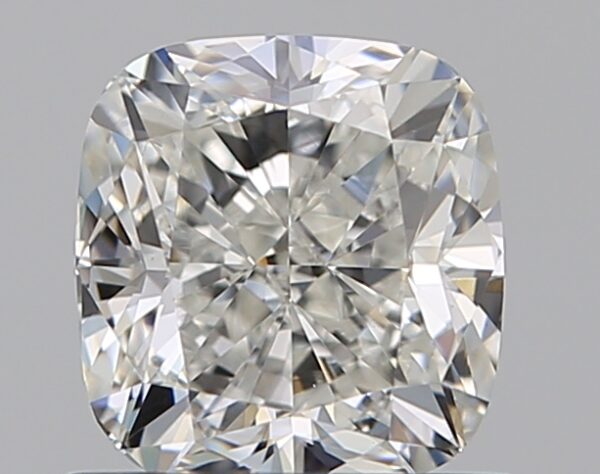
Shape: cushion
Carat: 0.9
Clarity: VVS2
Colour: H
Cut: EX
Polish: EX
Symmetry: VG
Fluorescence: N
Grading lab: GIA
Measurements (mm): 5.52 x 5.2 x 3.62